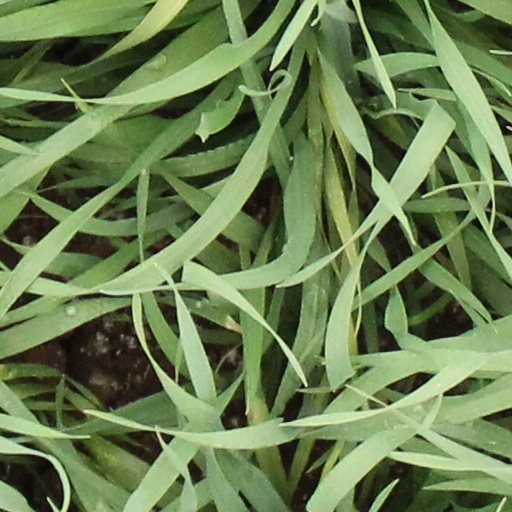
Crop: wheat